Guadeloupe woodpecker

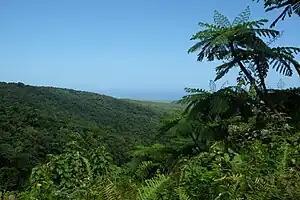
The tropical rainforest in the southeast of Basse-Terre is the preferred habitat of the Guadeloupe woodpecker.

The International Union for Conservation of Nature classifies the Guadeloupe woodpecker with a conservation status of least concern since the last assessment of the species in July 2019. Betweek 2004 and 2019, it was previously classified as near-threatened due to its uniqueness to the Guadeloupe archipelago and its relatively small population: about 10,330±1,000 pairs estimated in 1998, a number re-evaluated to 19,527±3,769 in 2007 due to a better counting methodology and definition of ecological units. The 2007 reassessment does not indicate a real increase in their population, which, according to the authors of the two studies, remained stable over the period under consideration. The reduction and fragmentation of its habitat due to human expansion and infrastructure are affecting the balance of its population, especially on Grande-Terre, where it is at risk of extinction. This is particularly the case in urbanized areas of Pointe-à-Pitre, Jarry, Grands Fonds and North Basse-Terre, which are expanding, allowing less movement of individuals between Basse-Terre and Grande-Terre through vegetation corridors. The species does not fly over non-wooded areas or bodies of water; this trait is increasingly splitting the population into two distinct groups with a moderate degree of genetic differentiation. The further reduction of island endemic bird populations may eventually lead to a bottleneck in their genetic diversity and a decline of the species due to excessive inbreeding or even its disappearance from a territory.